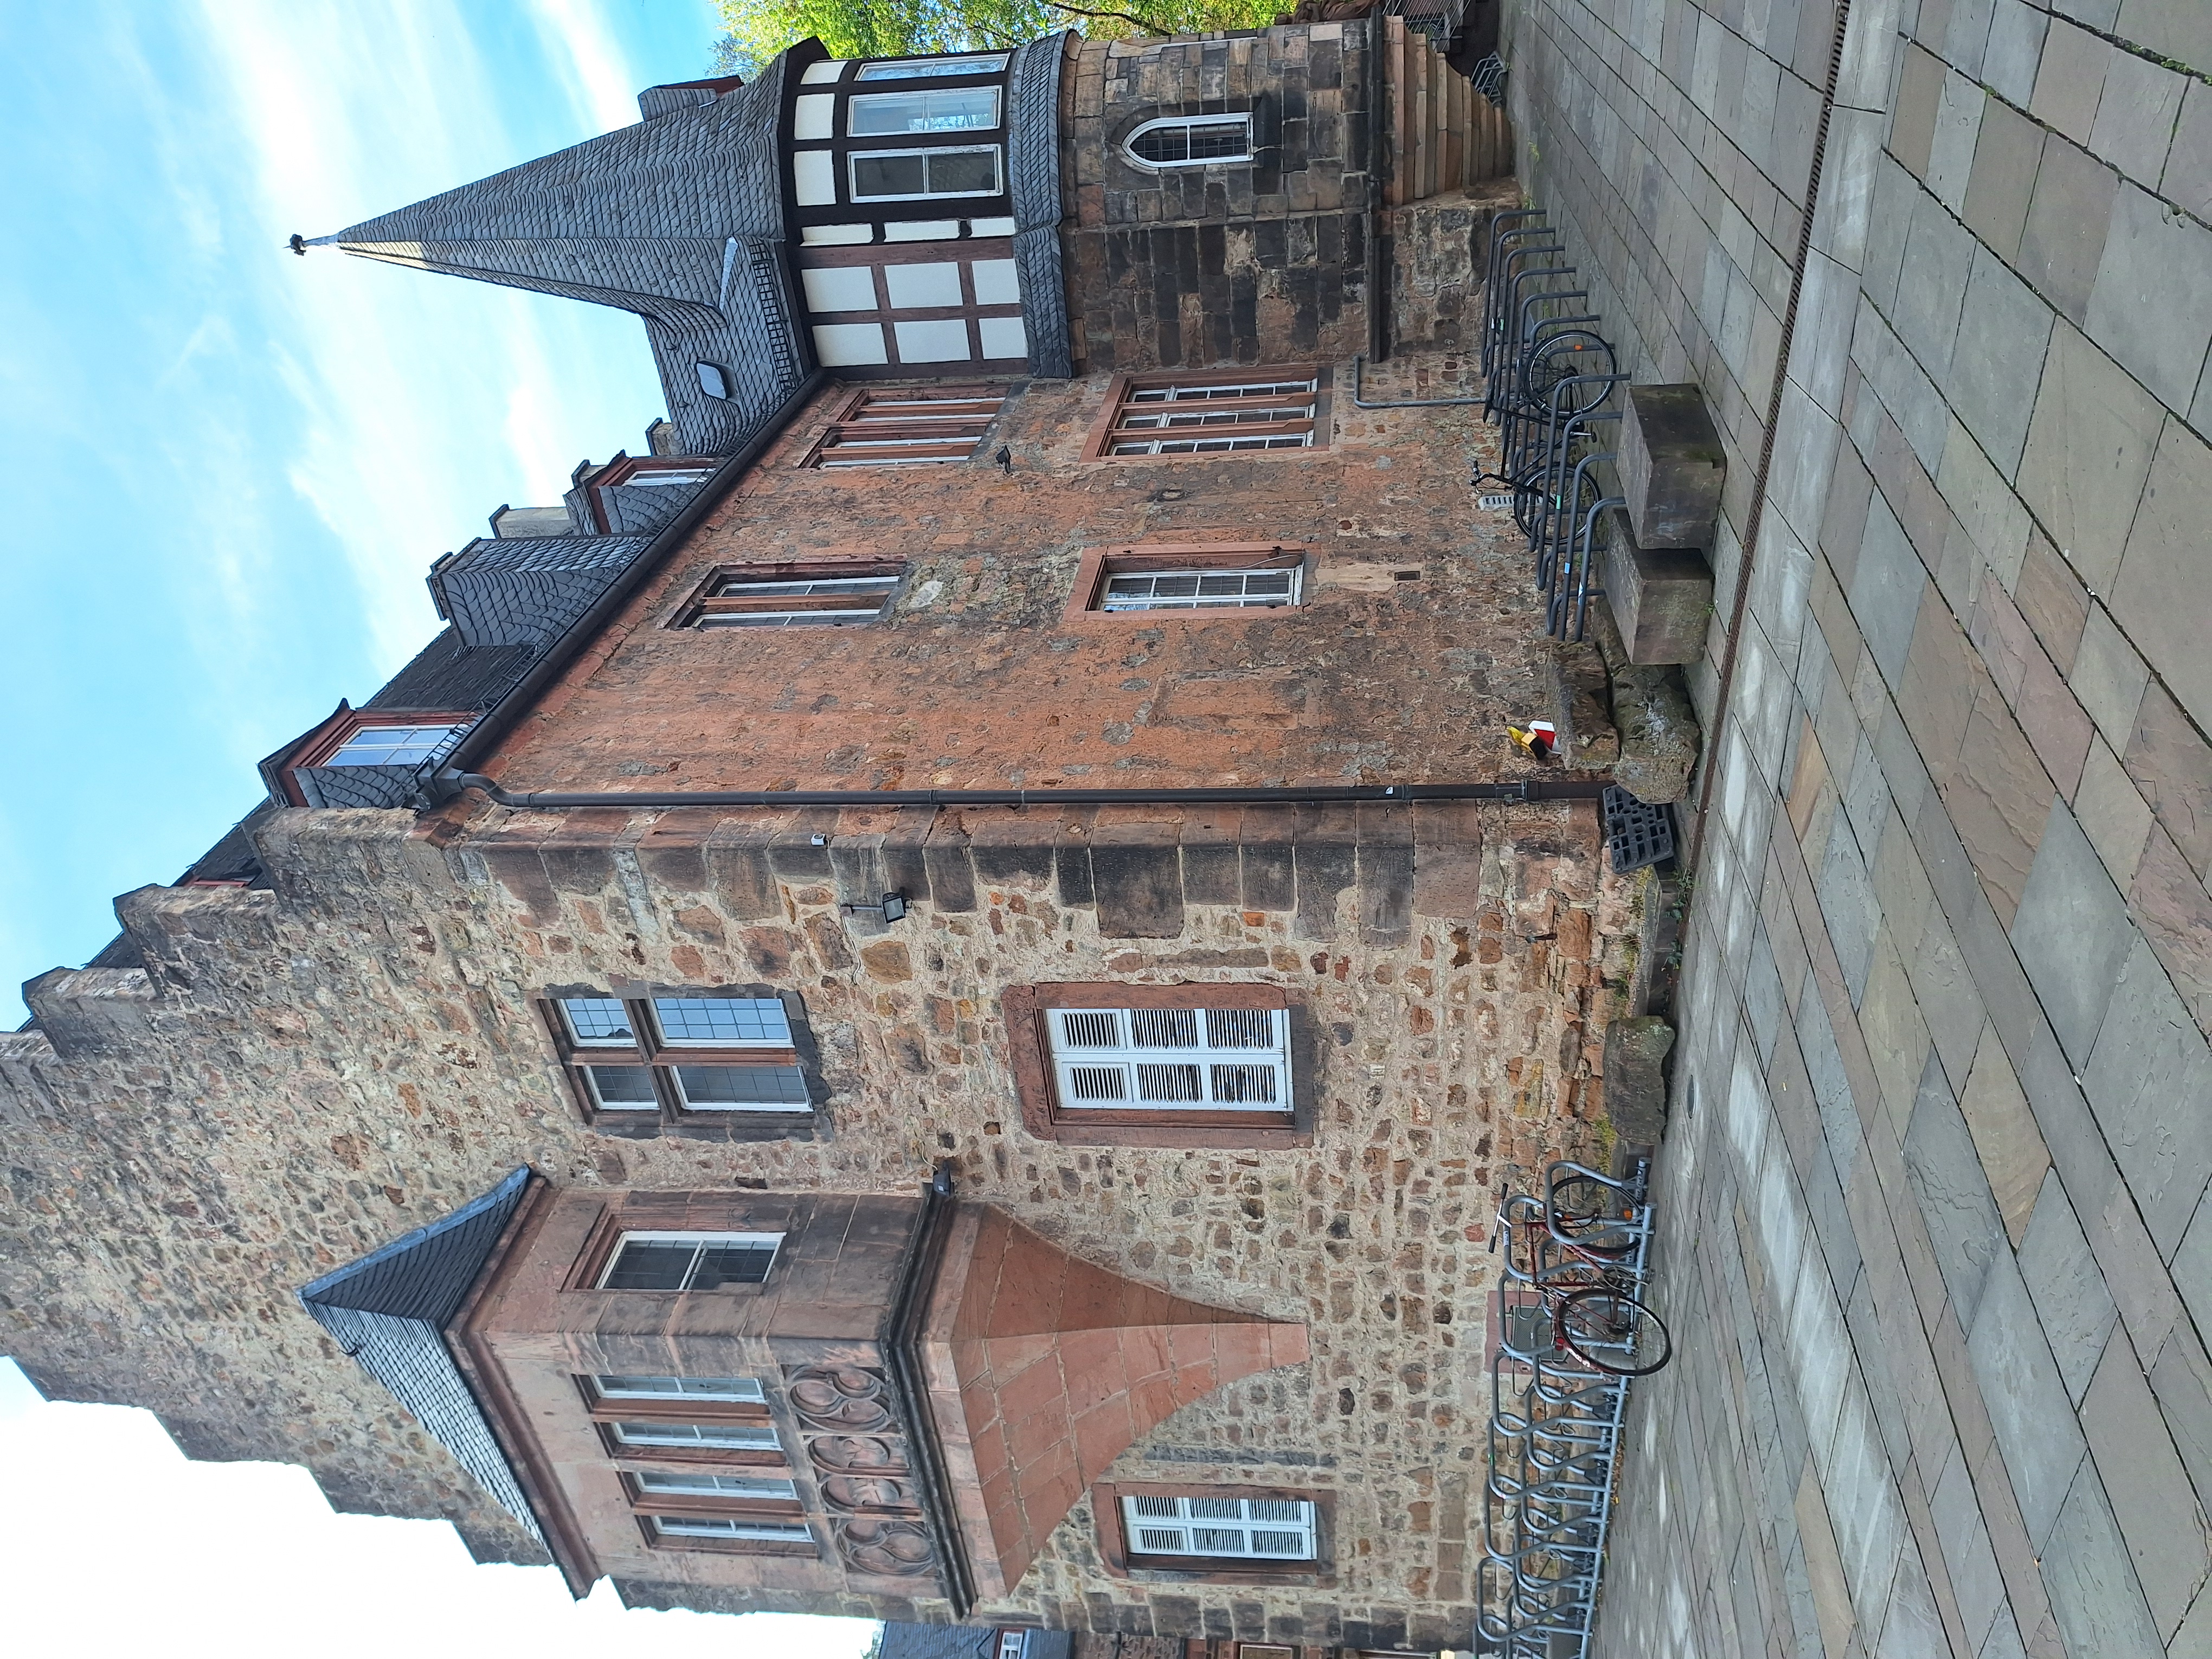
Building: Deutschhausstraße 10, Deutches Haus, Fachbereich Geographie